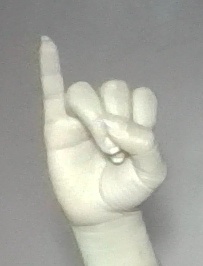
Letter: meem